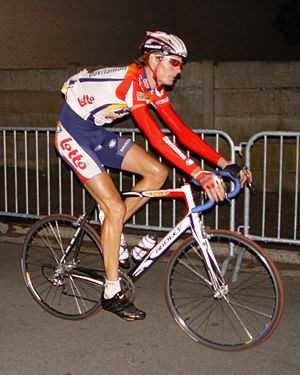
Johan Vansummeren
Johan Vansummeren er en belgisk professionel cykelrytter, som cykler for det professionelle cykelhold Ag2r-La Mondiale.